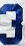
Number: 3